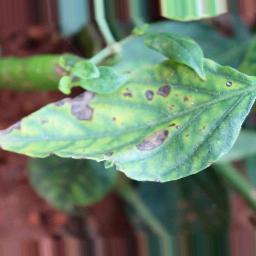
Label: cercospora